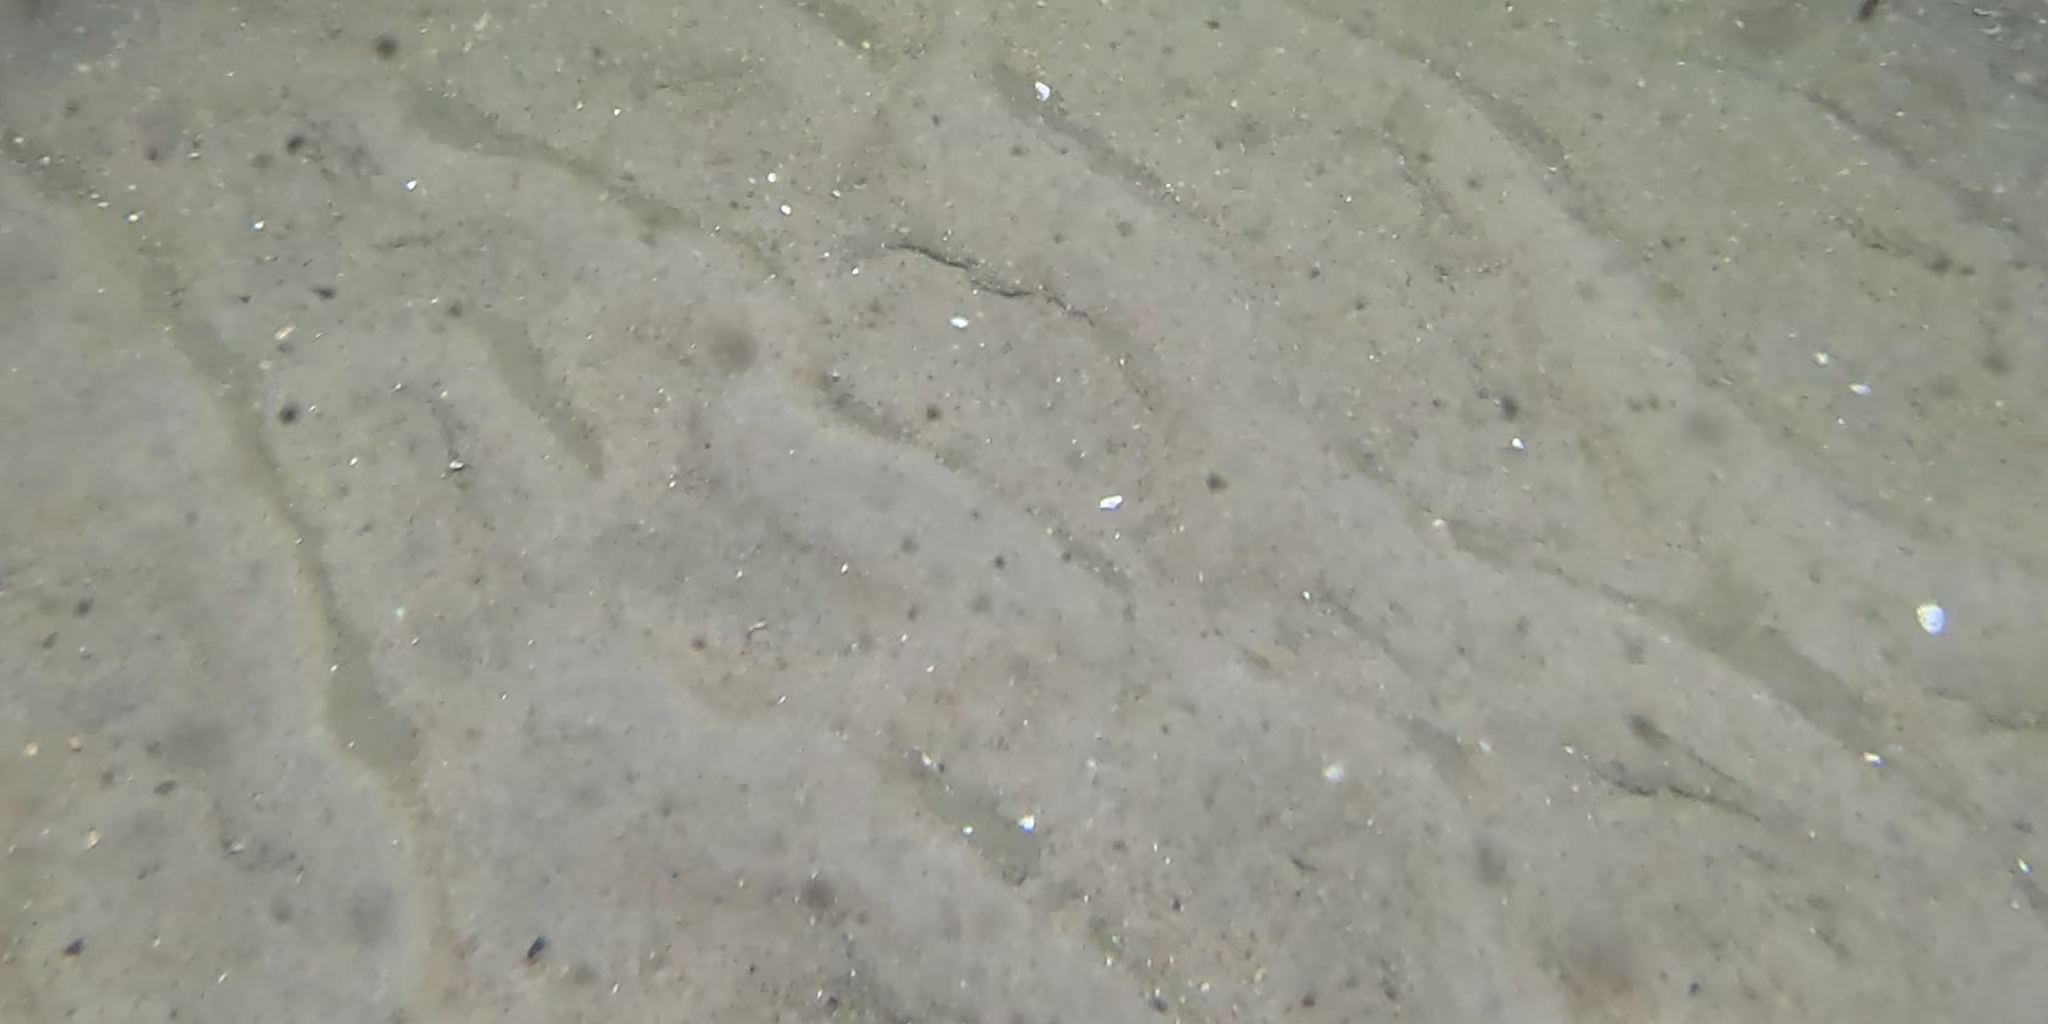
Seabed habitat: sand